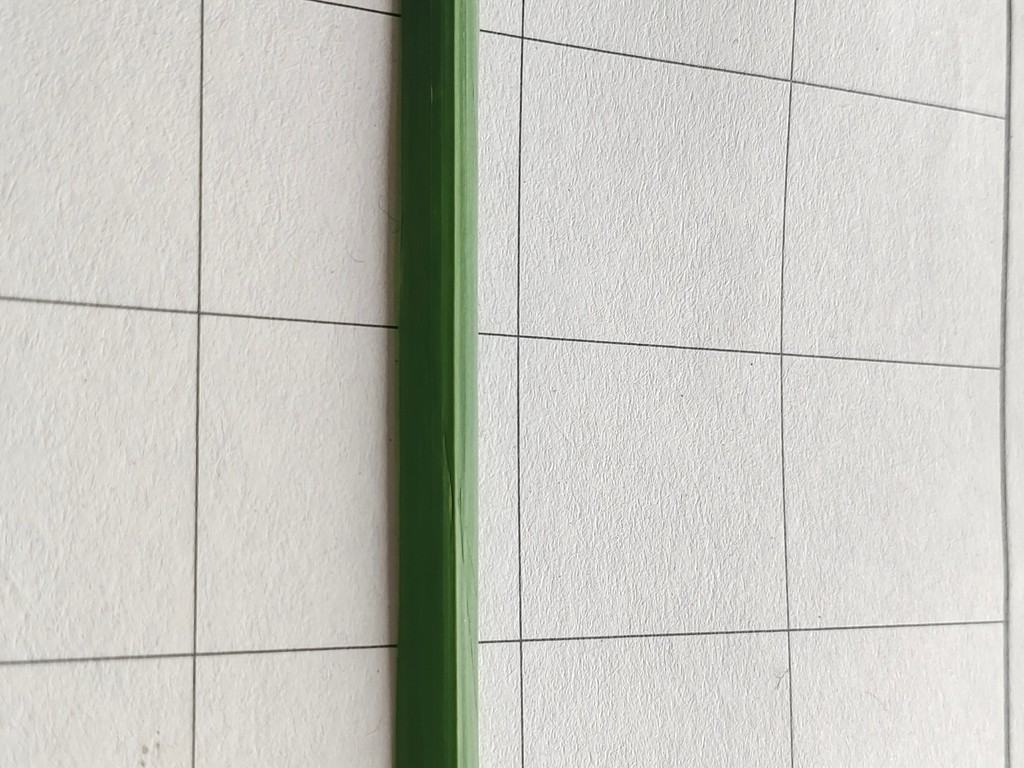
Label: Healthy